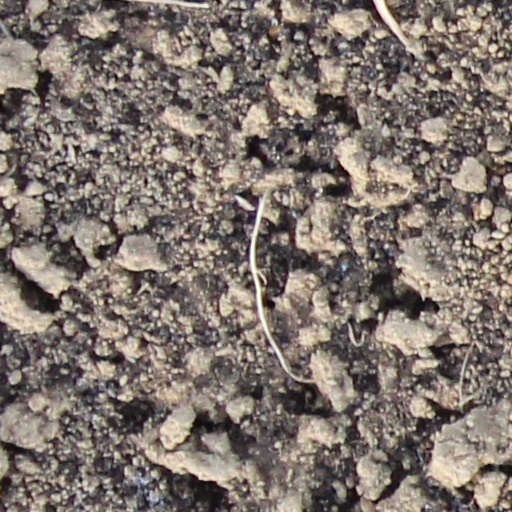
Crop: wheat